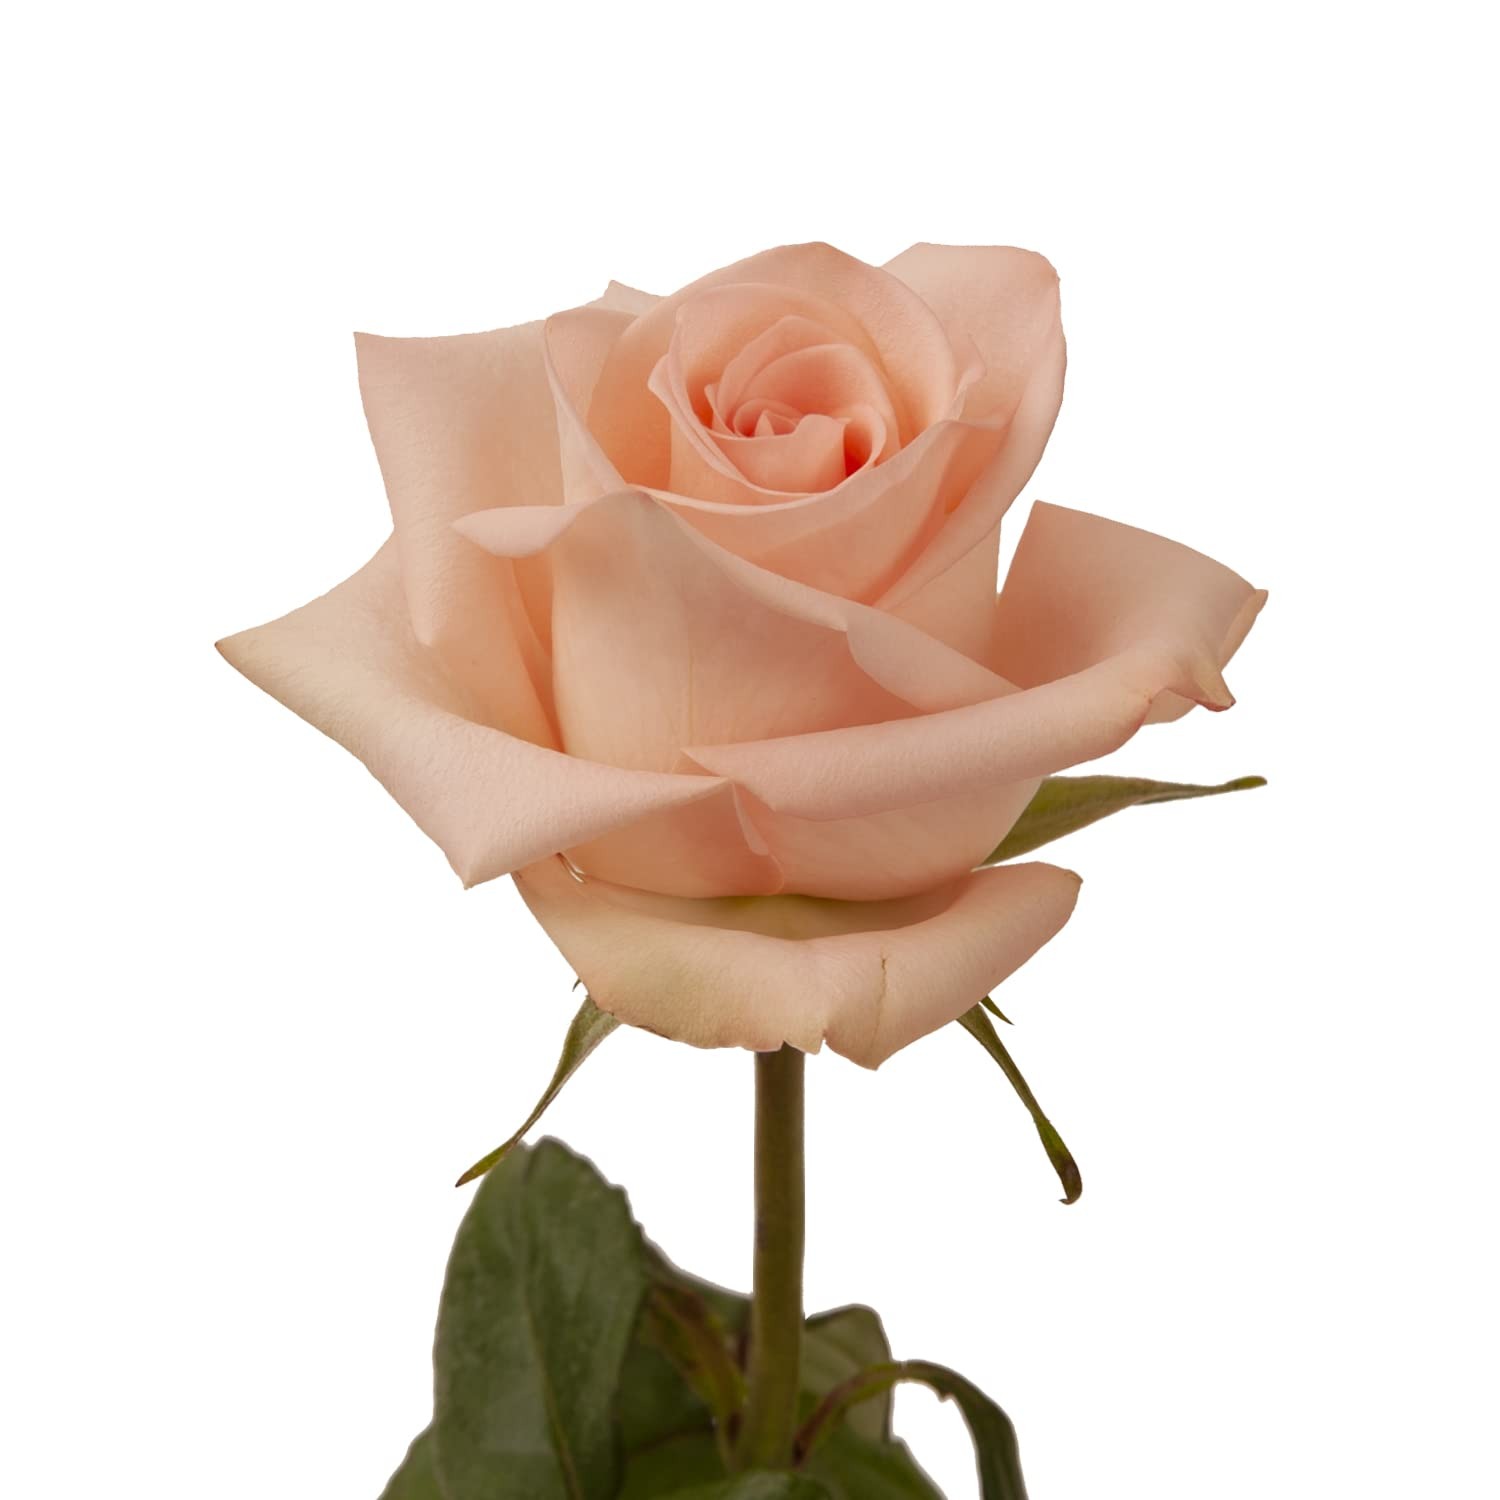
Item Name: Bloomingmore | Fresh Cut Flowers | Peach Roses | 50 Stems - 20 in | Home, Office, Wedding Decor, DIY, Party Event, Housewarming, Teacher and Engagement
Bullet Point 1: BLOOM SELECTIONS: 50 peach premium roses imported from Ecuador
Bullet Point 2: STEM LENGTH: 50cm/20in
Bullet Point 3: BLOOM SIZE: 5cm/2in
Bullet Point 4: CARE AND HANDLING - Before your flowers ship, they are prepared with proper hydration methods. To ensure your flowers thrive, simply follow these care steps upon arrival: remove your bouquet from its wrap and place them in a vase filled with fresh luke warm water.
Bullet Point 5: DELIVER AT YOUR CONVENIENCE: Place your orders any day, by 2 PM EST to receive your items in 6 days.
Bullet Point 6: SATISFACTION GUARANTEED: We stand behind the quality of our products. If you're not completely satisfied, contact us for a refund or replacement. Digital pictures required.
Product Description: Premium wholesale farm-direct Natural Peach Roses are sustainably grown in Ecuador. Add vivid color and elegance with these roses to any occasion.<br><br>✅ Note. Please allow for small discrepancies in the color hue due differences in monitor resolution and subtle climatic changes during growing season.<br><br>✅ The box will include care instructions to help make the flowers long lasting. Before your flowers ship, they are prepared with proper hydration methods. If your flowers appear sleepy and thirsty, it is normal.
Value: 50.0
Unit: Count

Price: 74.98